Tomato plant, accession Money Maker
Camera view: tilt-top (135 deg); turntable rotation: 120 degrees
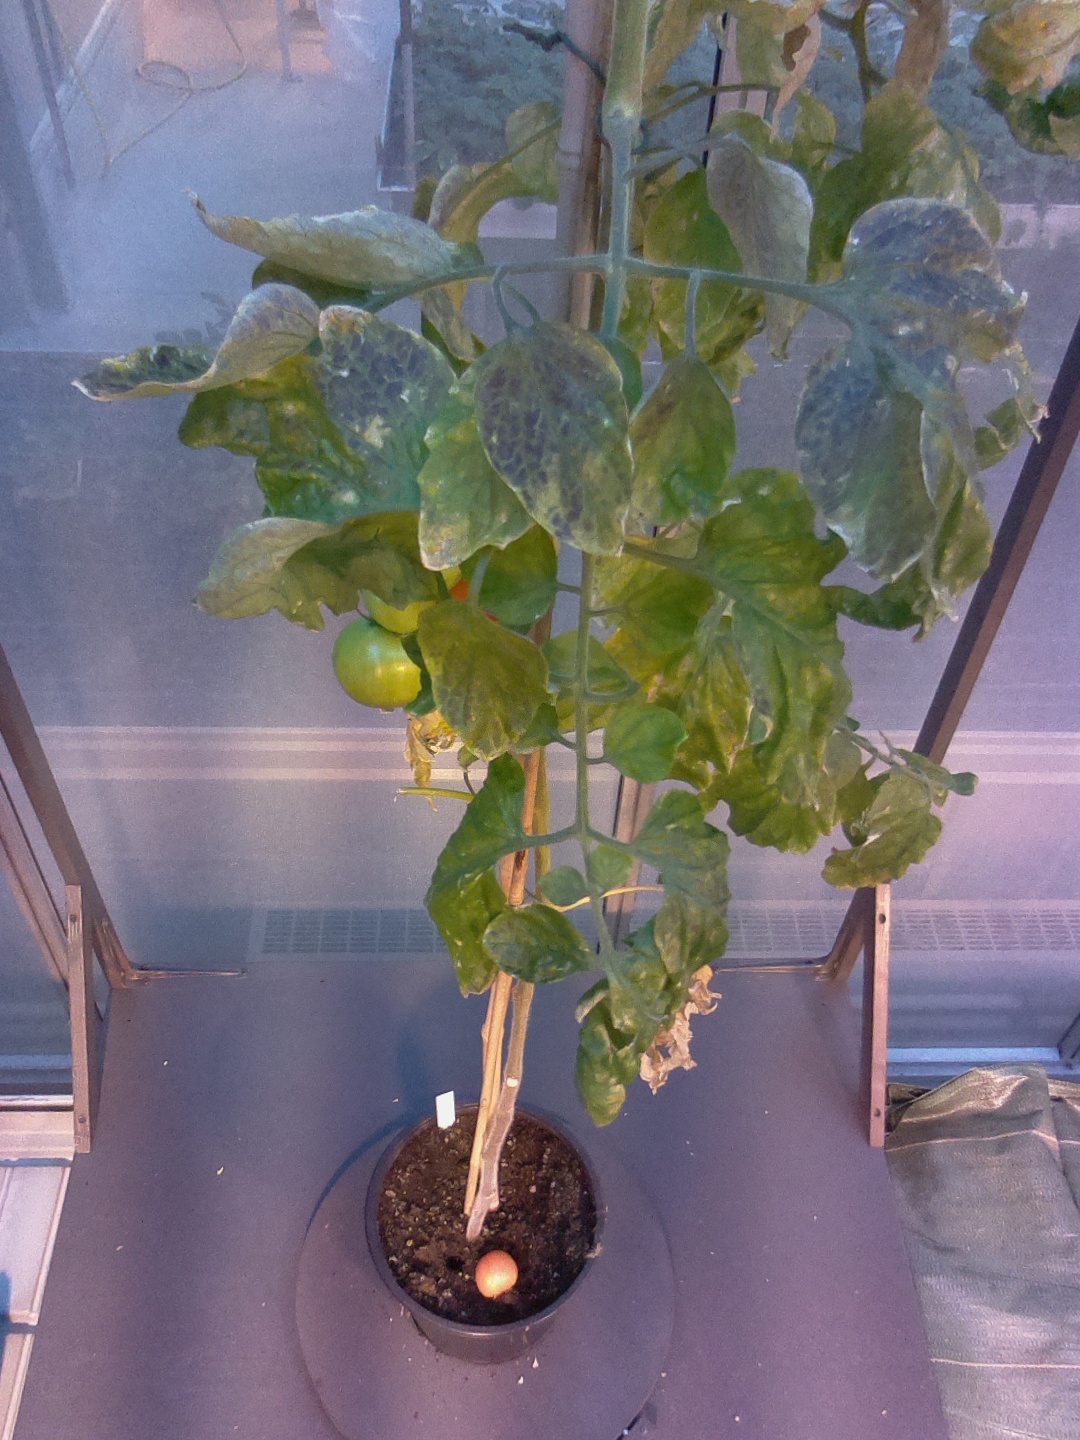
BBCH growth stage 81: 10%-20% of fruits show typical fully ripe color